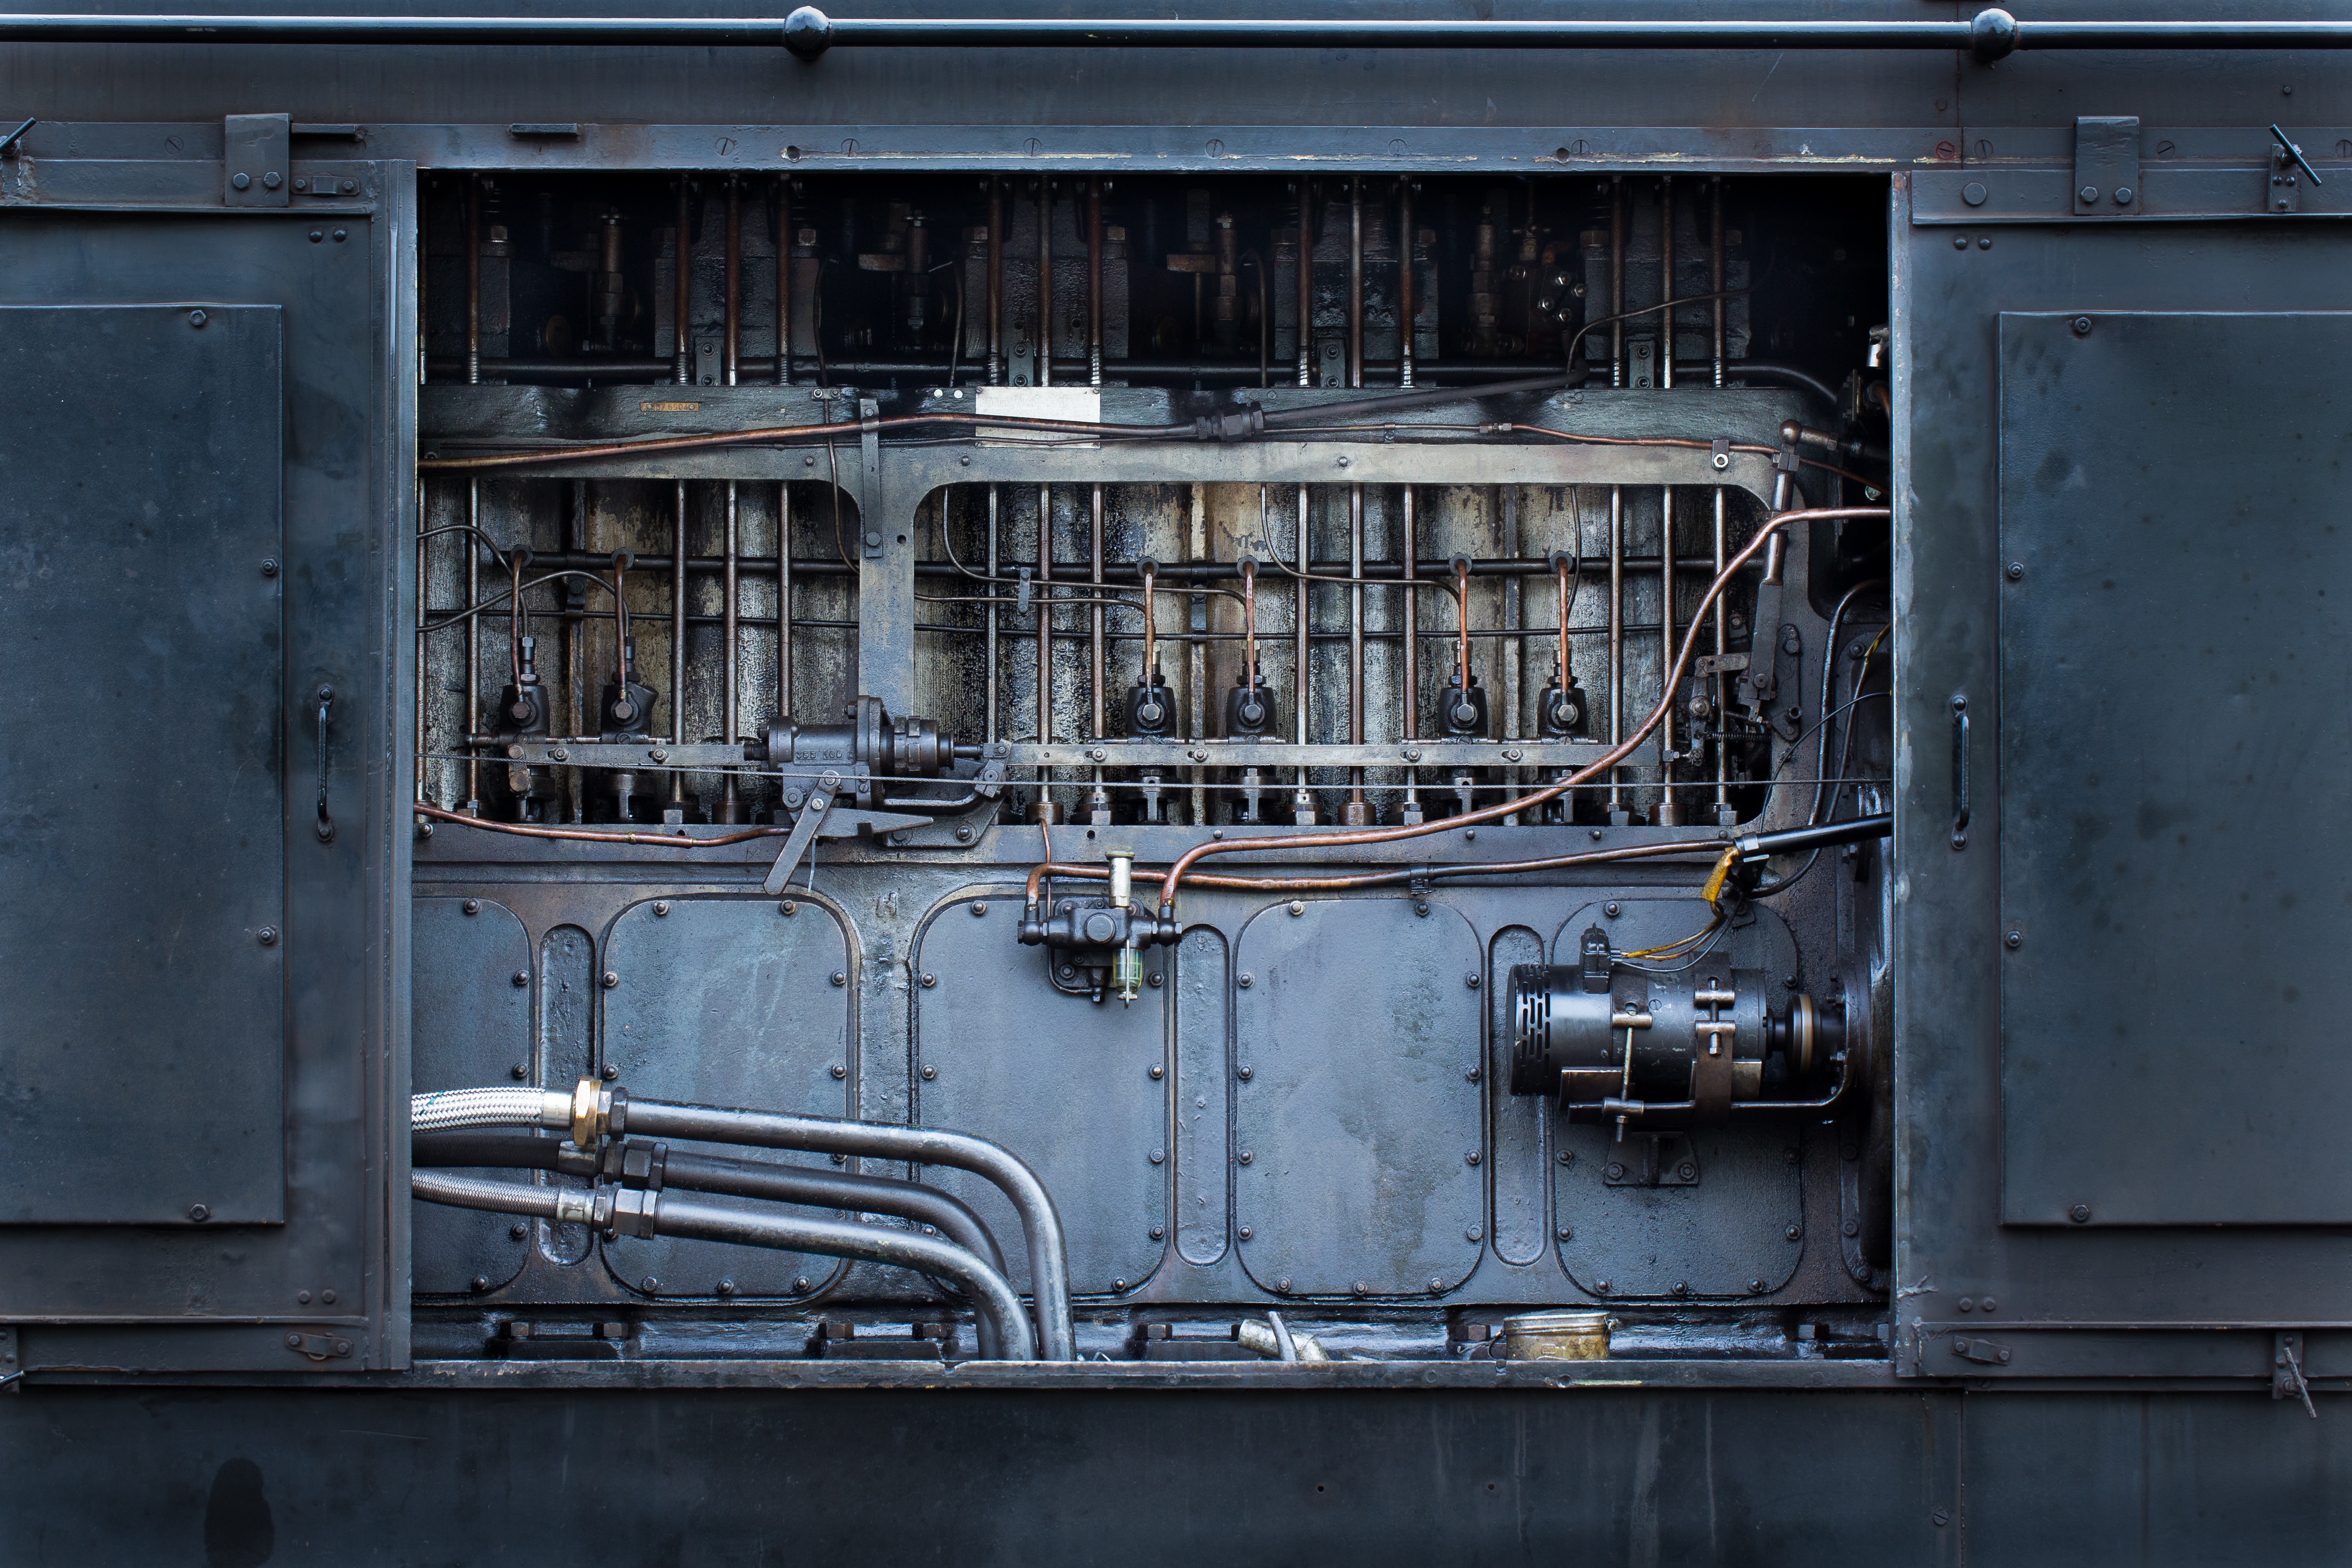
work, architecture, wood, railway, antique, house, window, old, wall, train, steel, transport, construction, vehicle, metal, facade, machine, factory, nostalgia, dirty, industry, attraction, black, door, energy, locomotive, pipes, motor, diesel, history, hard, valves, oil, cylinder, historically, locomotion, force, powerful, old train, out of date, hoses, urban area